Road pricing

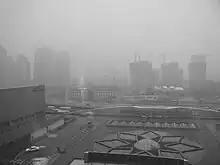
High air pollution day in Beijing

Main roadways and highways in Shanghai are tolled, and an assessment was completed to evaluate the implementation of congestion pricing for vehicles entering the central business district. The city also restrains car use, ownership and there are restrictions on getting a driver's license; since 1998, the number of new car registrations is limited to 50,000 vehicles a year, and car registrations are sold by public auction, with prices reaching up to US$5,000 in 2006. Parking is also limited.